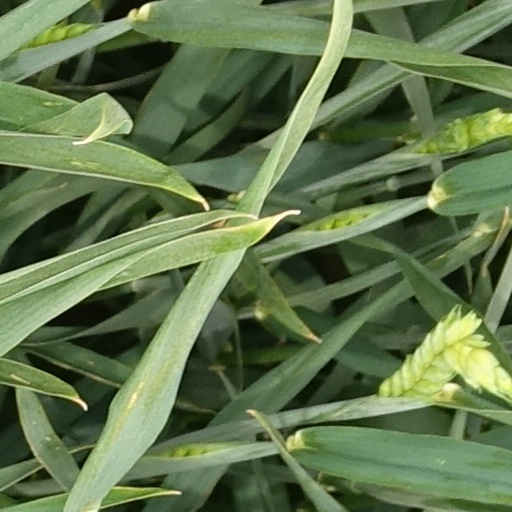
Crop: wheat